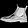
Label: Ankle boot